Plan of San Luis Potosí

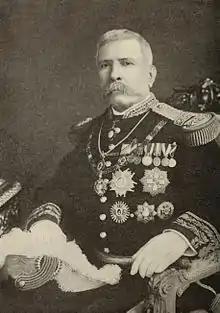
Porfirio Díaz, president at the start of the Revolution

The Plan of San Luis Potosí is a key political document of the Mexican Revolution, written by presidential candidate Francisco I. Madero following his escape from jail. He had challenged President Porfirio Díaz in the 1910 presidential elections, when Díaz was 80 years old, and garnered a broadbased following. Díaz jailed him when it became clear Madero might win. Madero escaped and drafted the plan to explain why armed rebellion against Díaz was now the only way to remove him from office. It was published on 5 October 1910. It called for nullifying the fraudulent 1910 election of Porfirio Díaz, proclaimed Madero as provisional president, and called on the Mexican people to revolt on 20 November 1910.